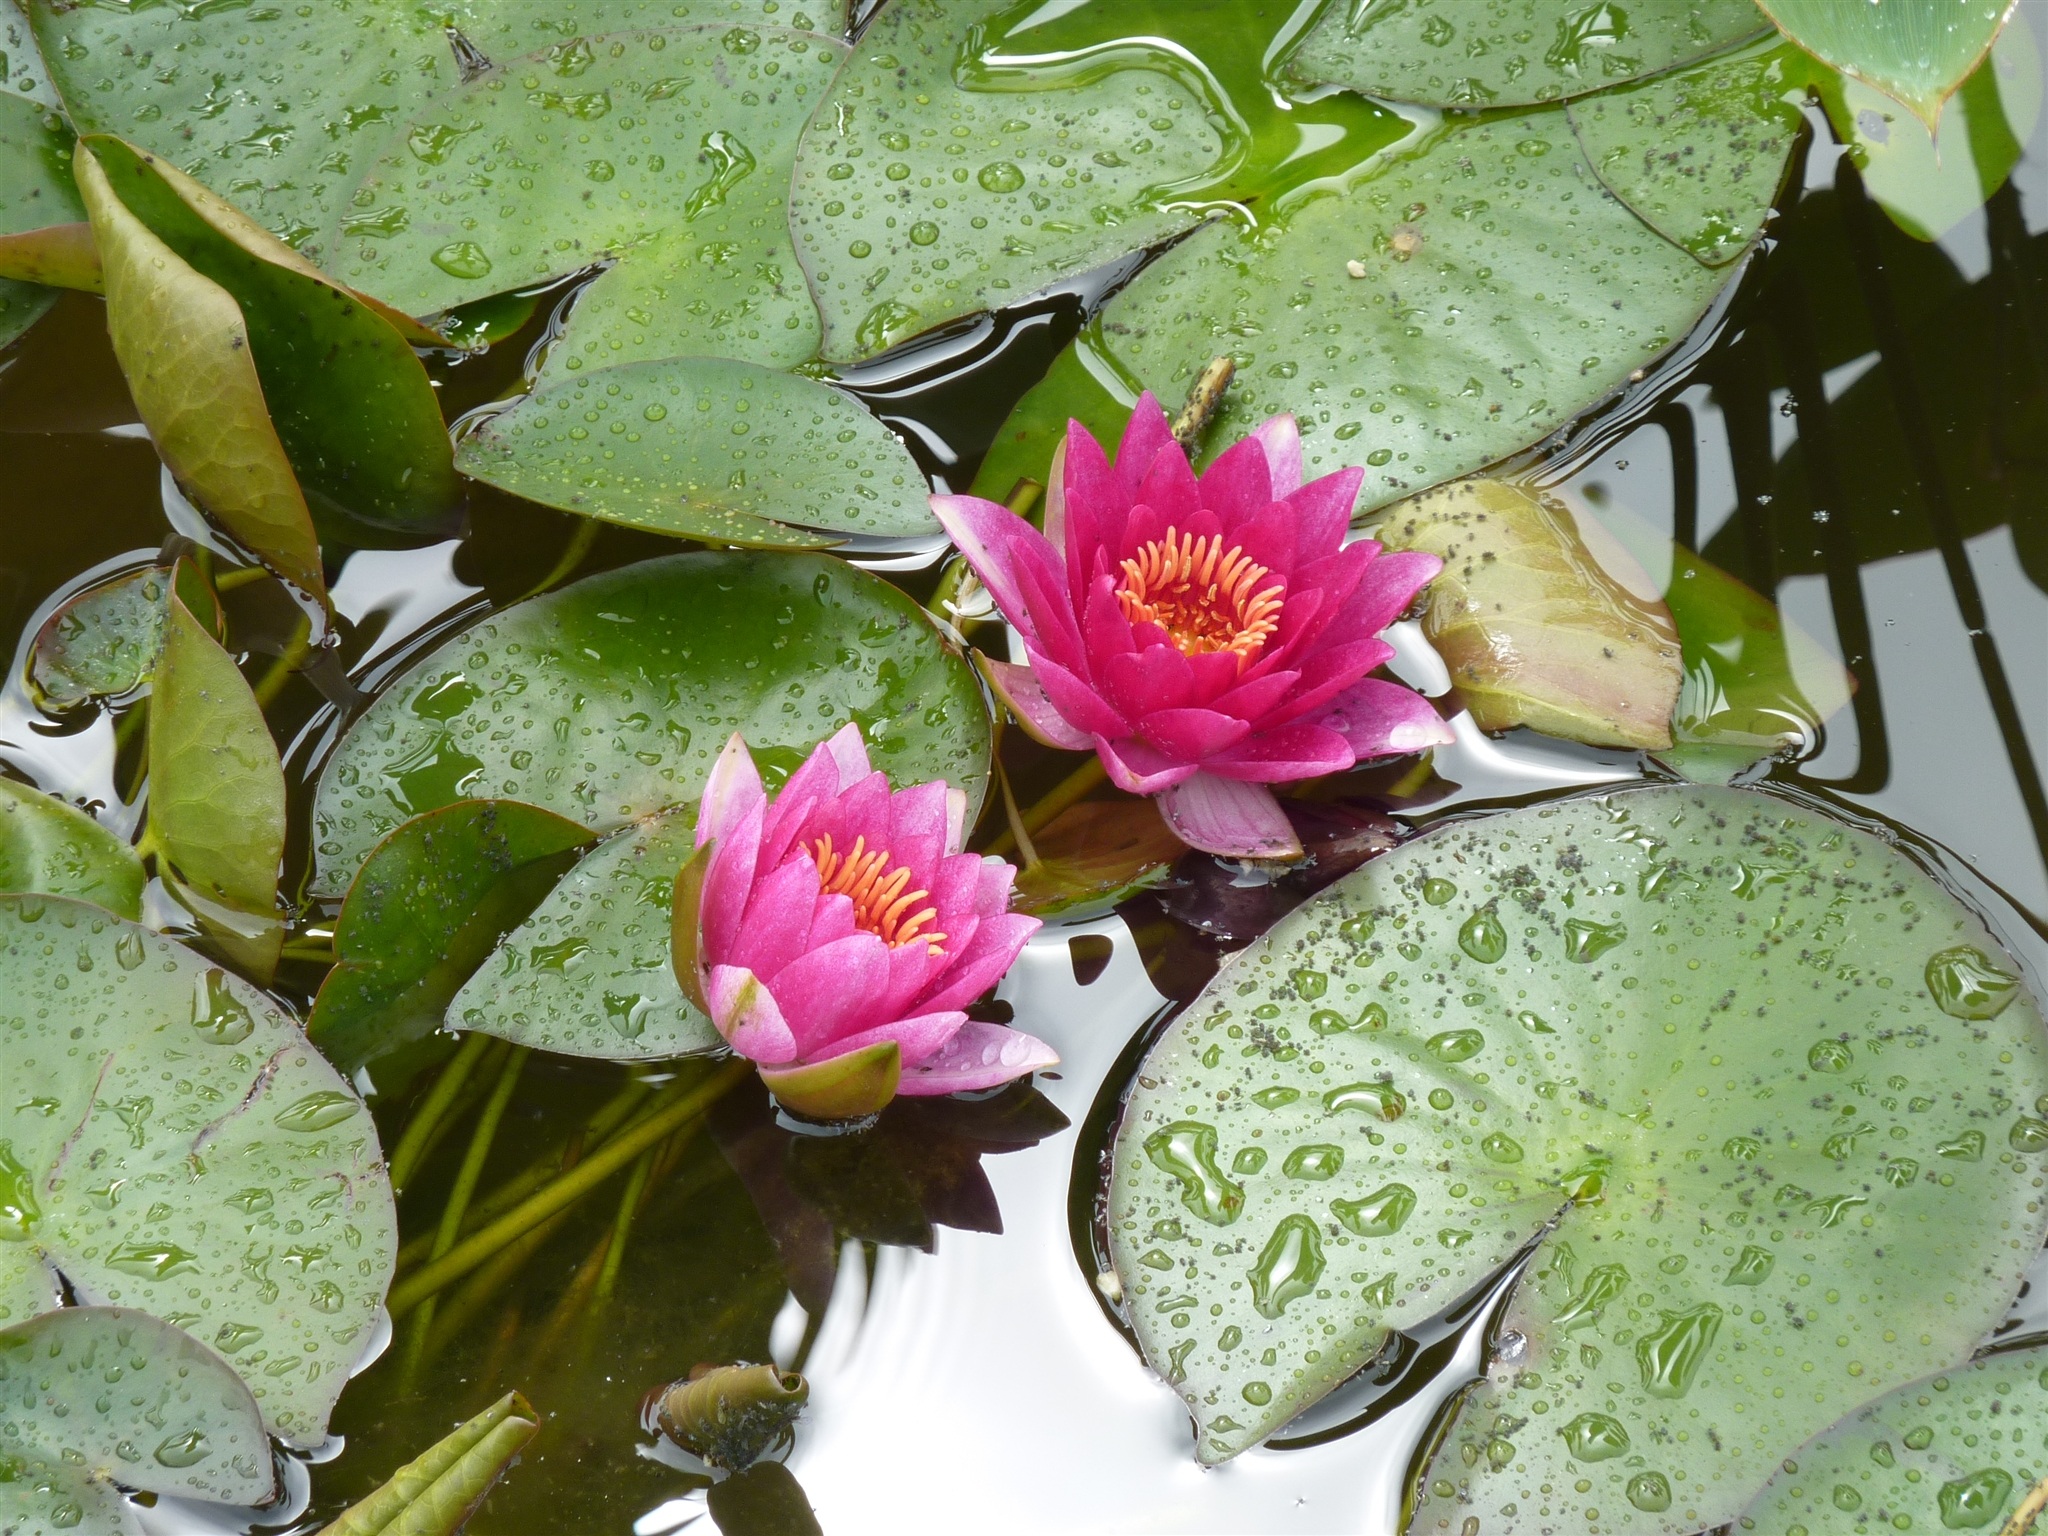
plant, leaf, flower, lake, botany, aquatic plant, flora, lotus, water lilies, floristry, lake rose, lily pond, flowering plant, floral design, land plant, flower arranging